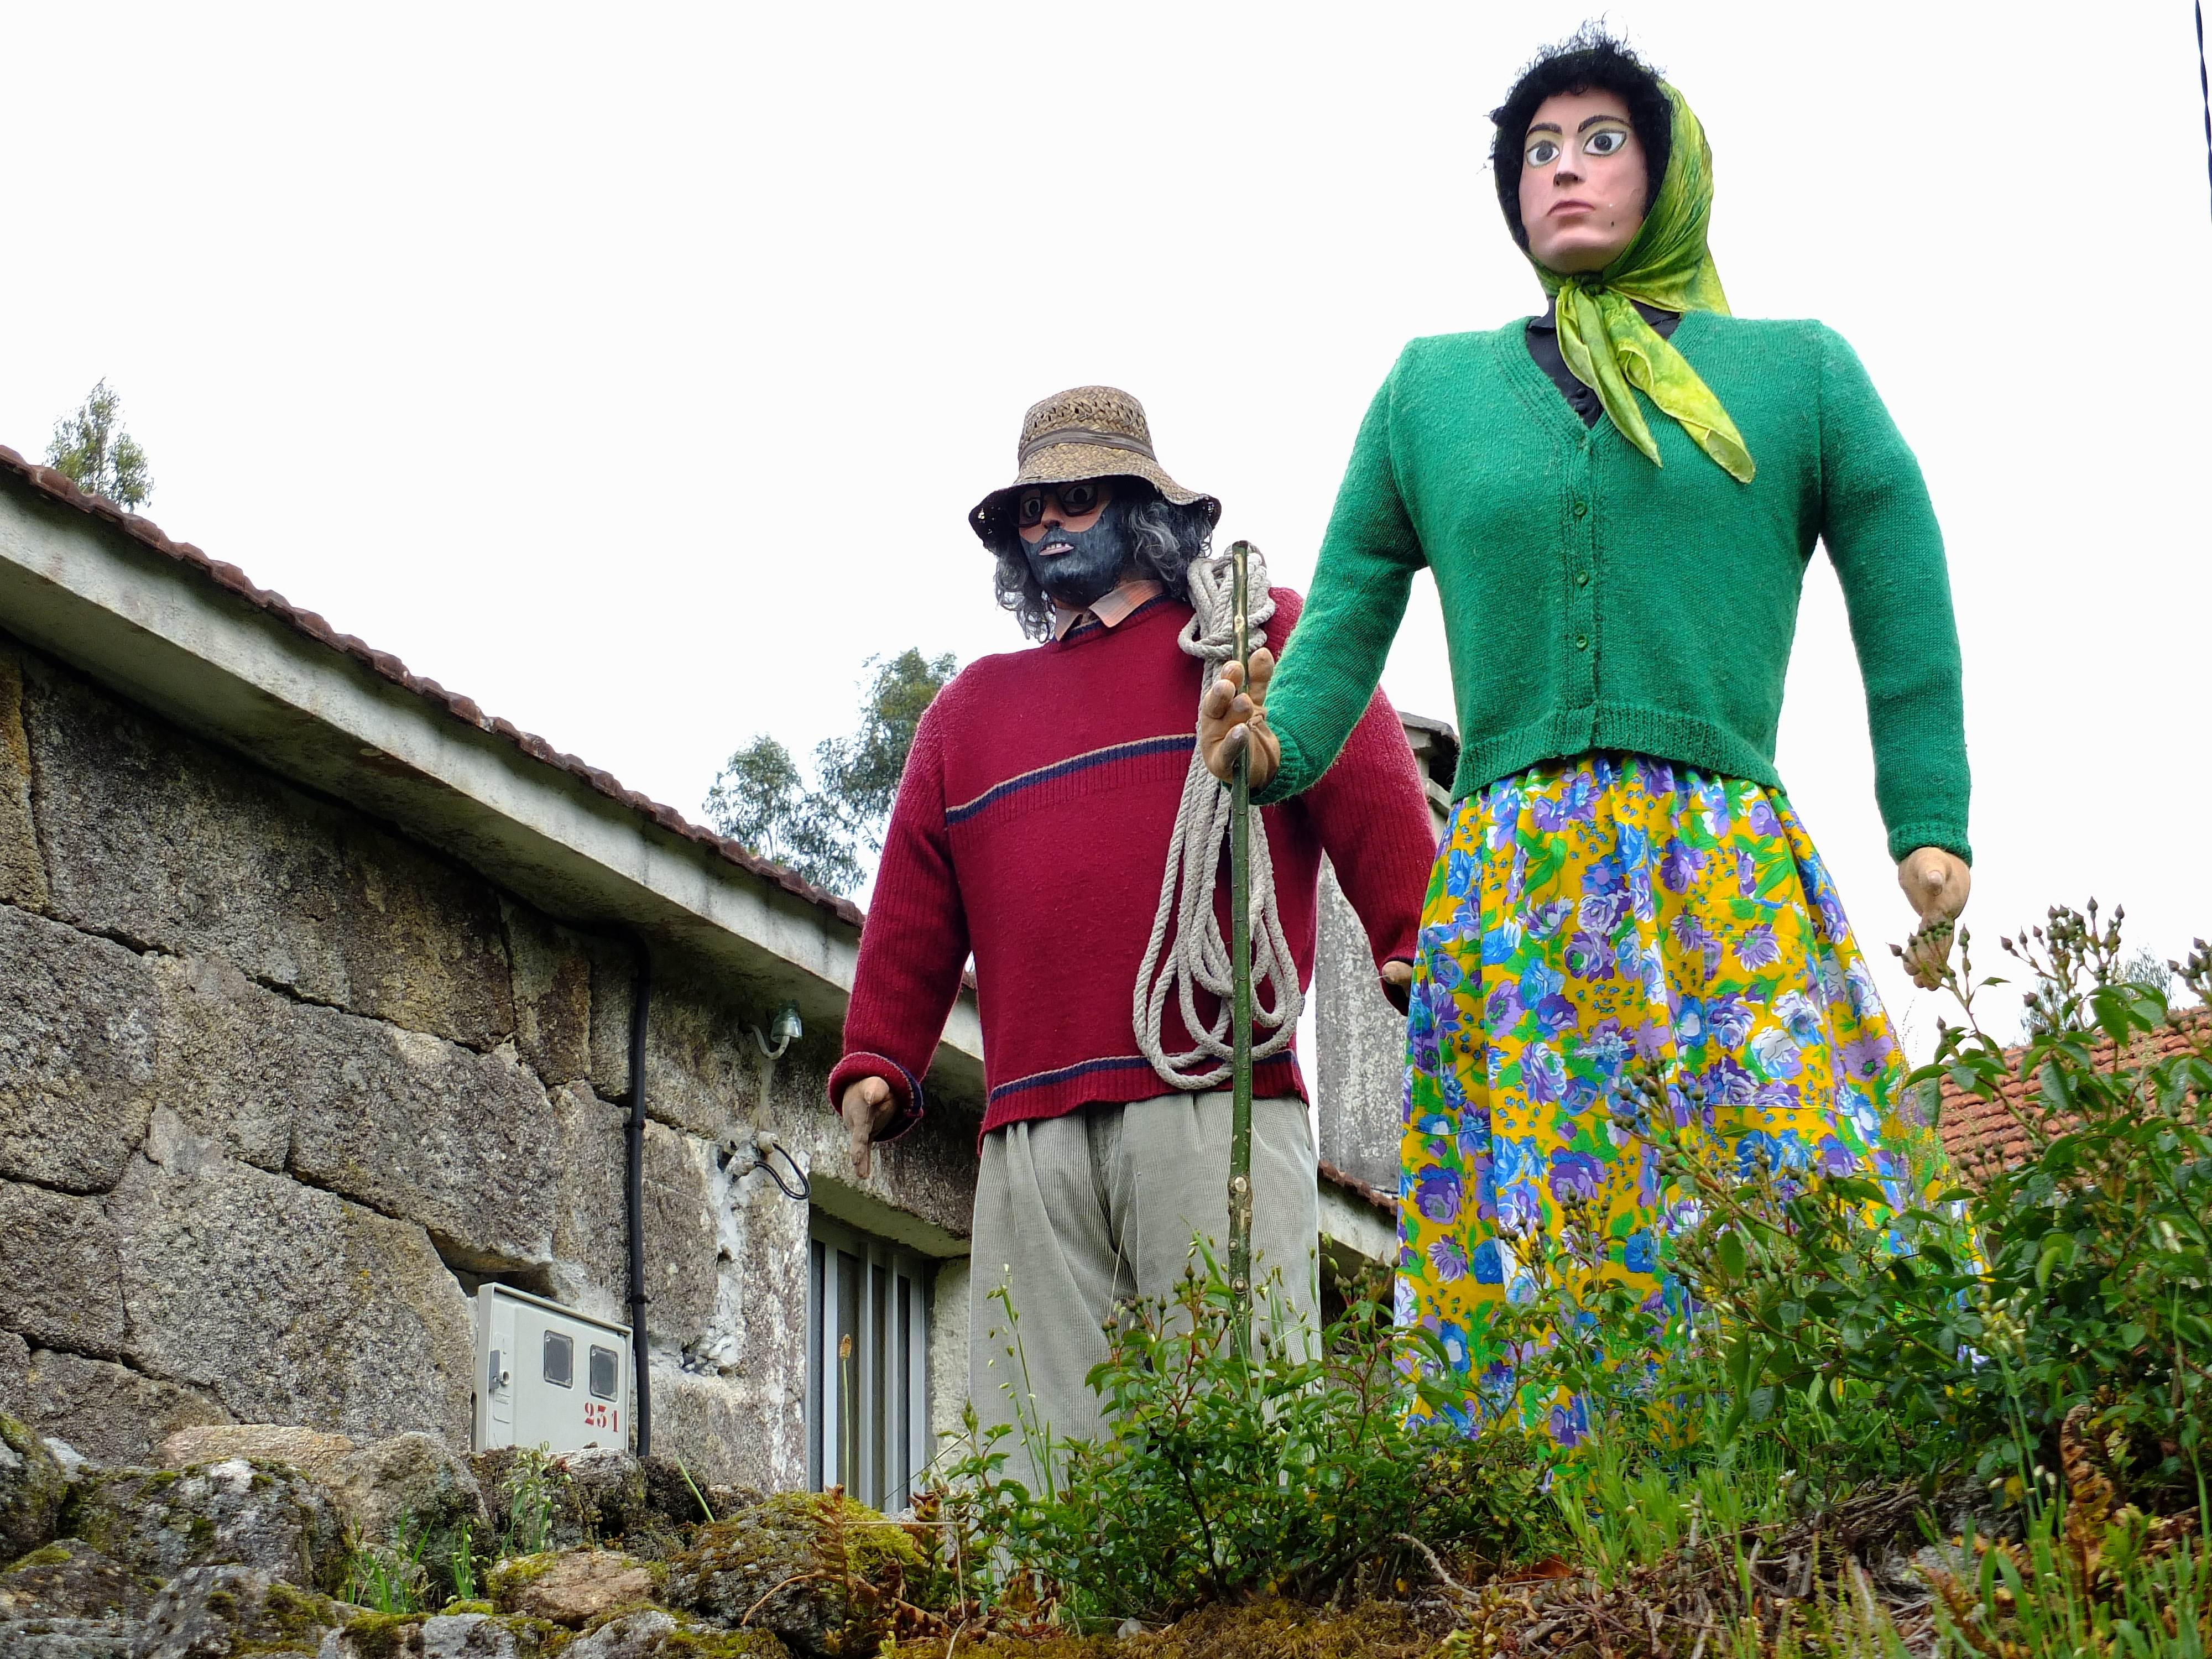
landscape, people, flower, agriculture, spain, paisajes, ggl1, gaby1, fujifilmxs1, espantallos, espantapjaros